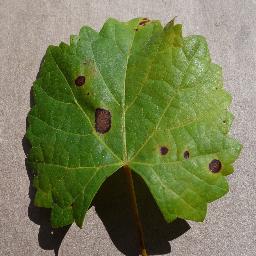
Label: Grape___Black_rot